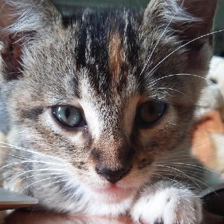
Label: animals